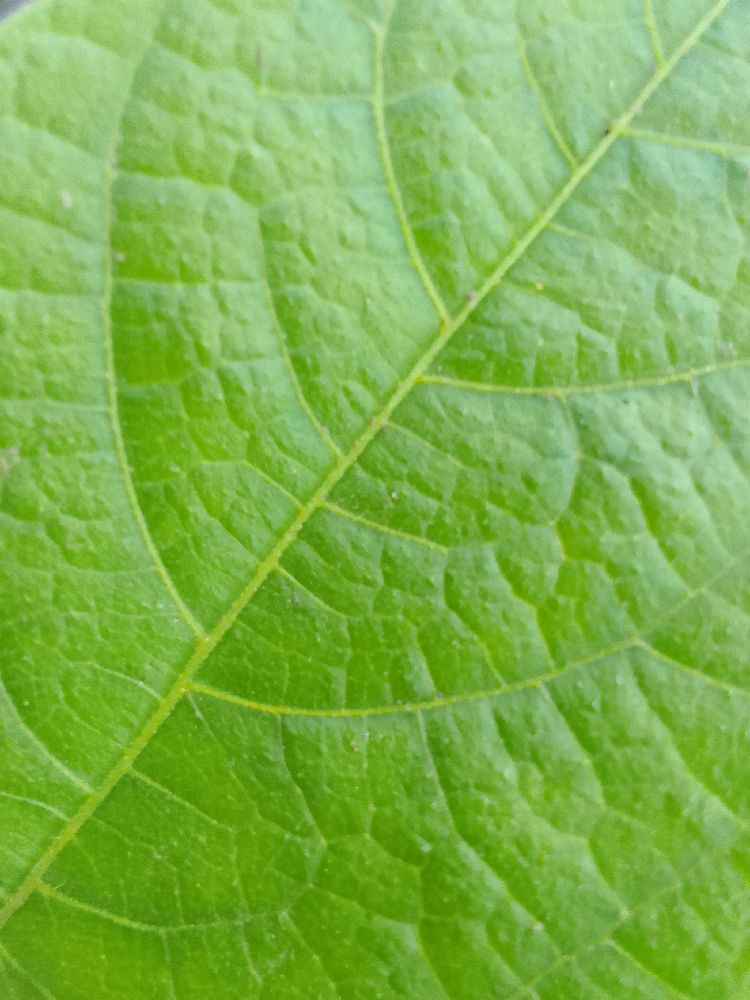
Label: healthy